Dieter Lehnhoff

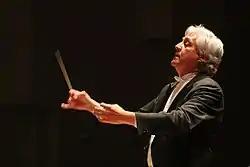
Dieter Lehnhoff conducting

Dieter Lehnhoff Temme (born 27 May 1955) is a German-Guatemalan composer, conductor and musicologist.